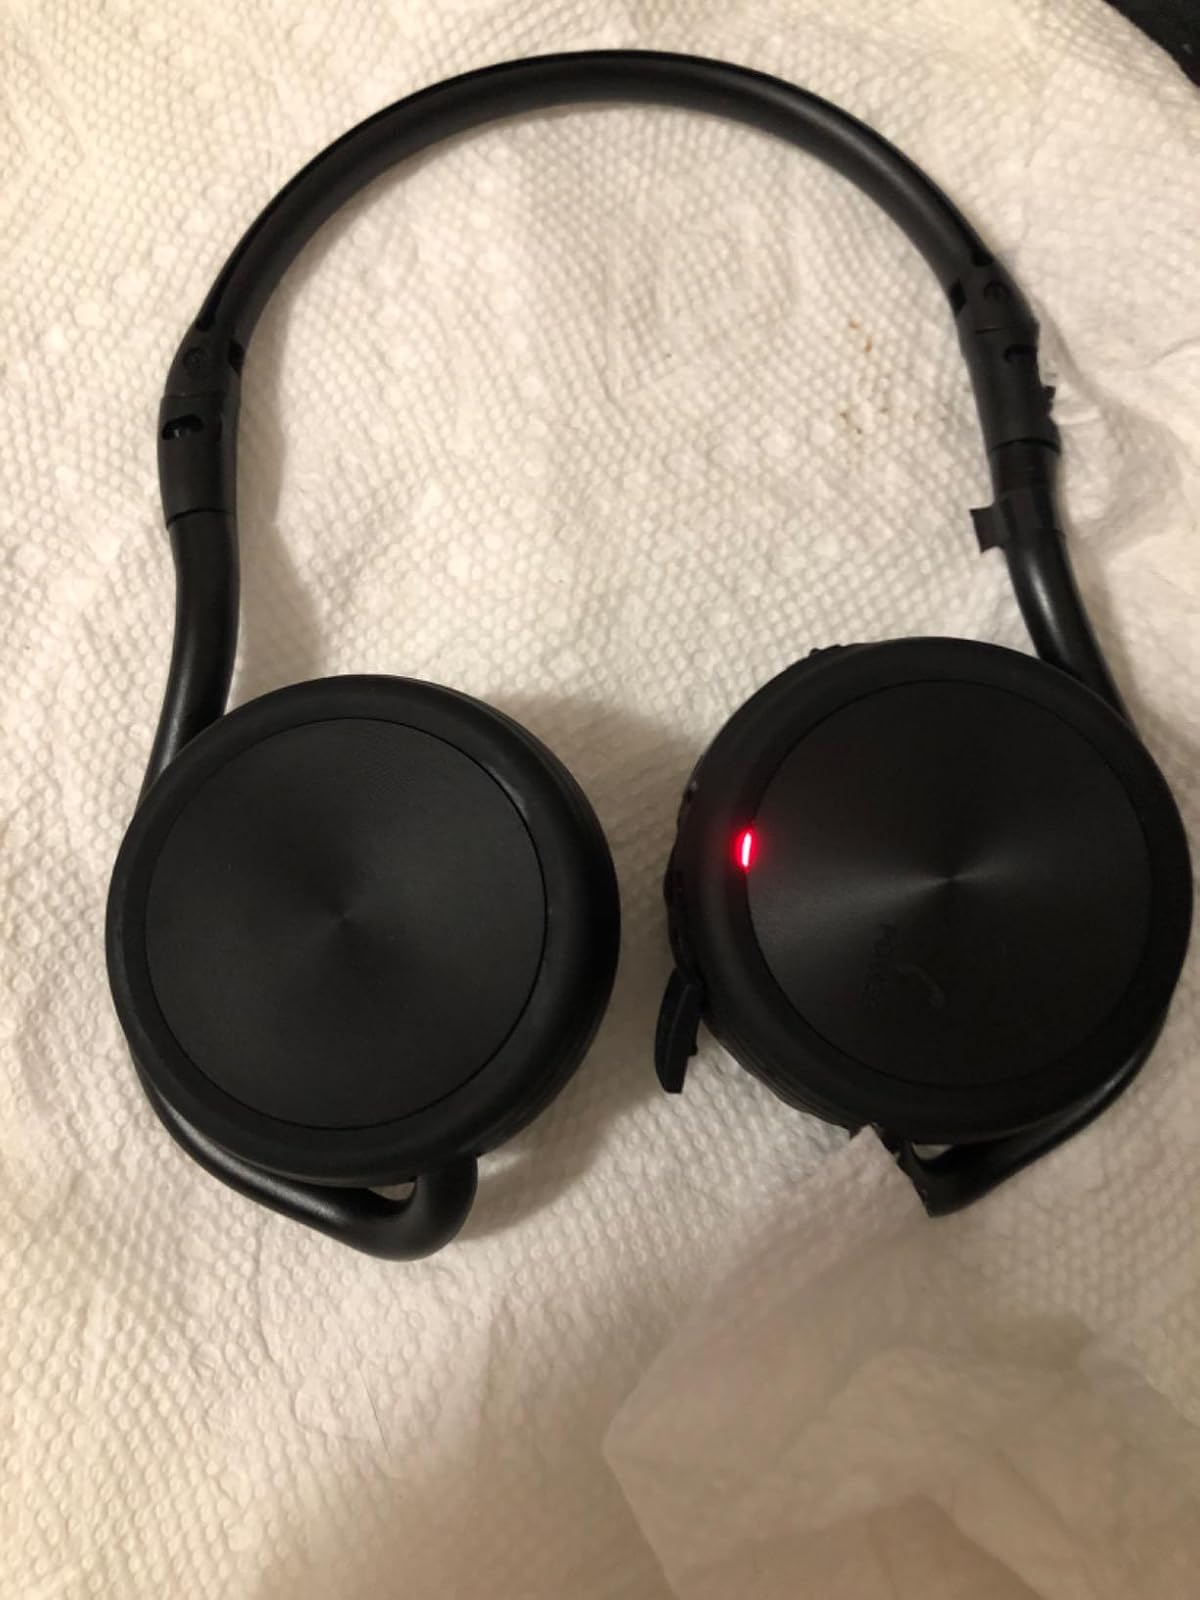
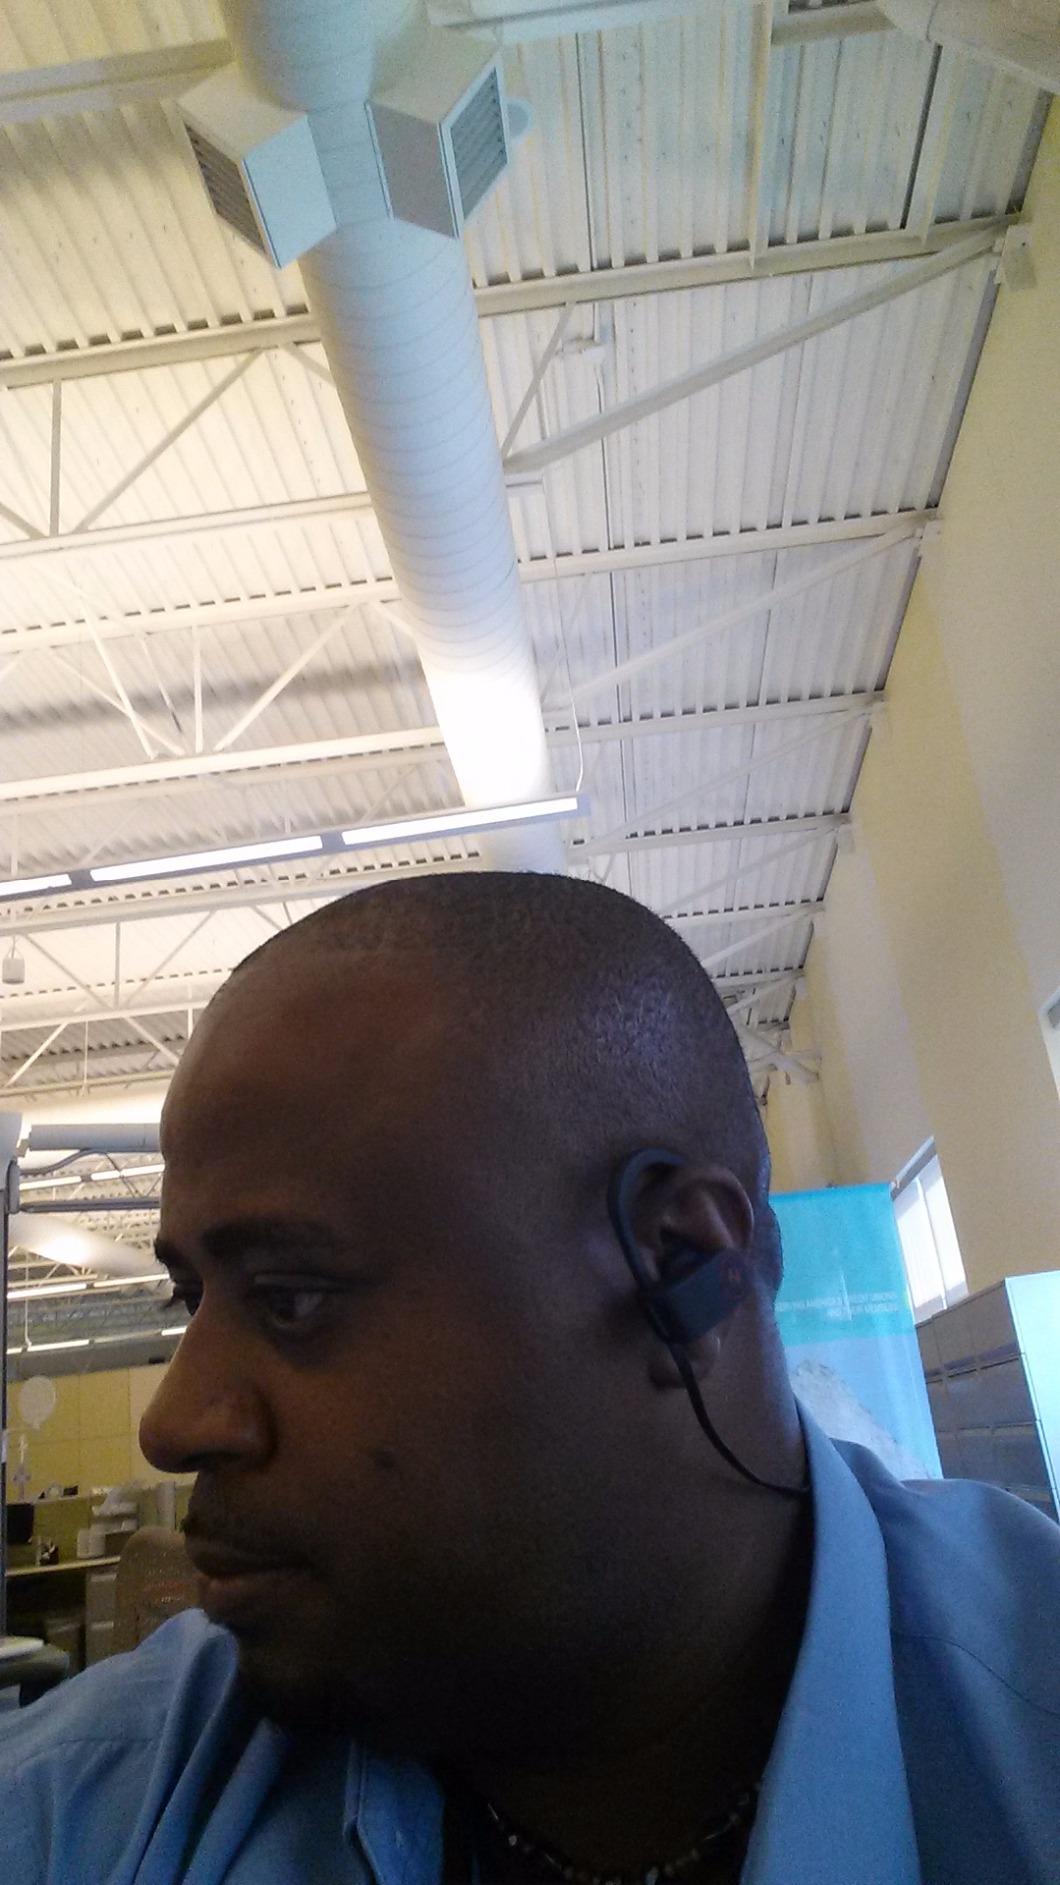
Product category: headphones
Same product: no